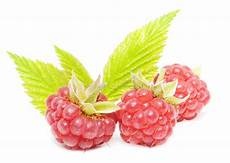
Label: raspberry